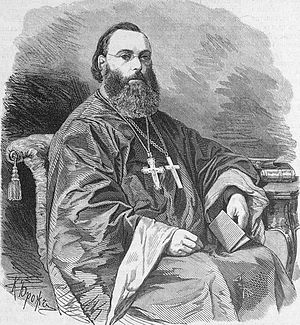
Wladimir Guettée
Wladimir Guettée, 1869.
Wladimir Guettée var en fransk gejstlig.